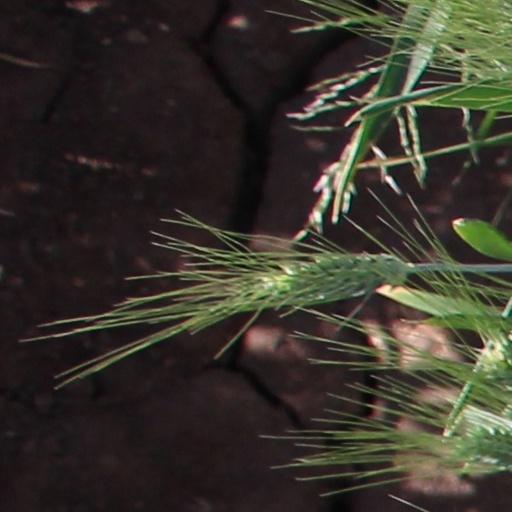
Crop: wheat